Computer-mediated communication

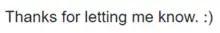
Example of emoticon use, a paralinguistic aspect of computer-mediated communication.

Scholars from a variety of fields study phenomena that can be described under the umbrella term of computer-mediated communication (CMC) (see also Internet studies). For example, many take a sociopsychological approach to CMC by examining how humans use "computers" (or digital media) to manage interpersonal interaction, form impressions and maintain relationships. These studies have often focused on the differences between online and offline interactions, though contemporary research is moving towards the view that CMC should be studied as embedded in everyday life. Another branch of CMC research examines the use of paralinguistic features such as emoticons, pragmatic rules such as turn-taking and the sequential analysis and organization of talk, and the various sociolects, styles, registers or sets of terminology specific to these environments (see Leet). The study of language in these contexts is typically based on text-based forms of CMC, and is sometimes referred to as "computer-mediated discourse analysis".